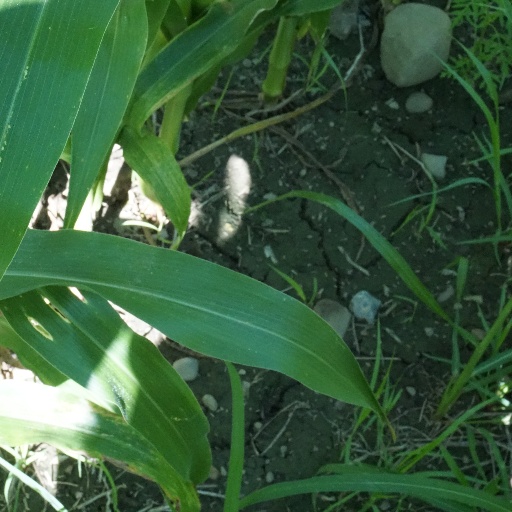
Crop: maize; corn